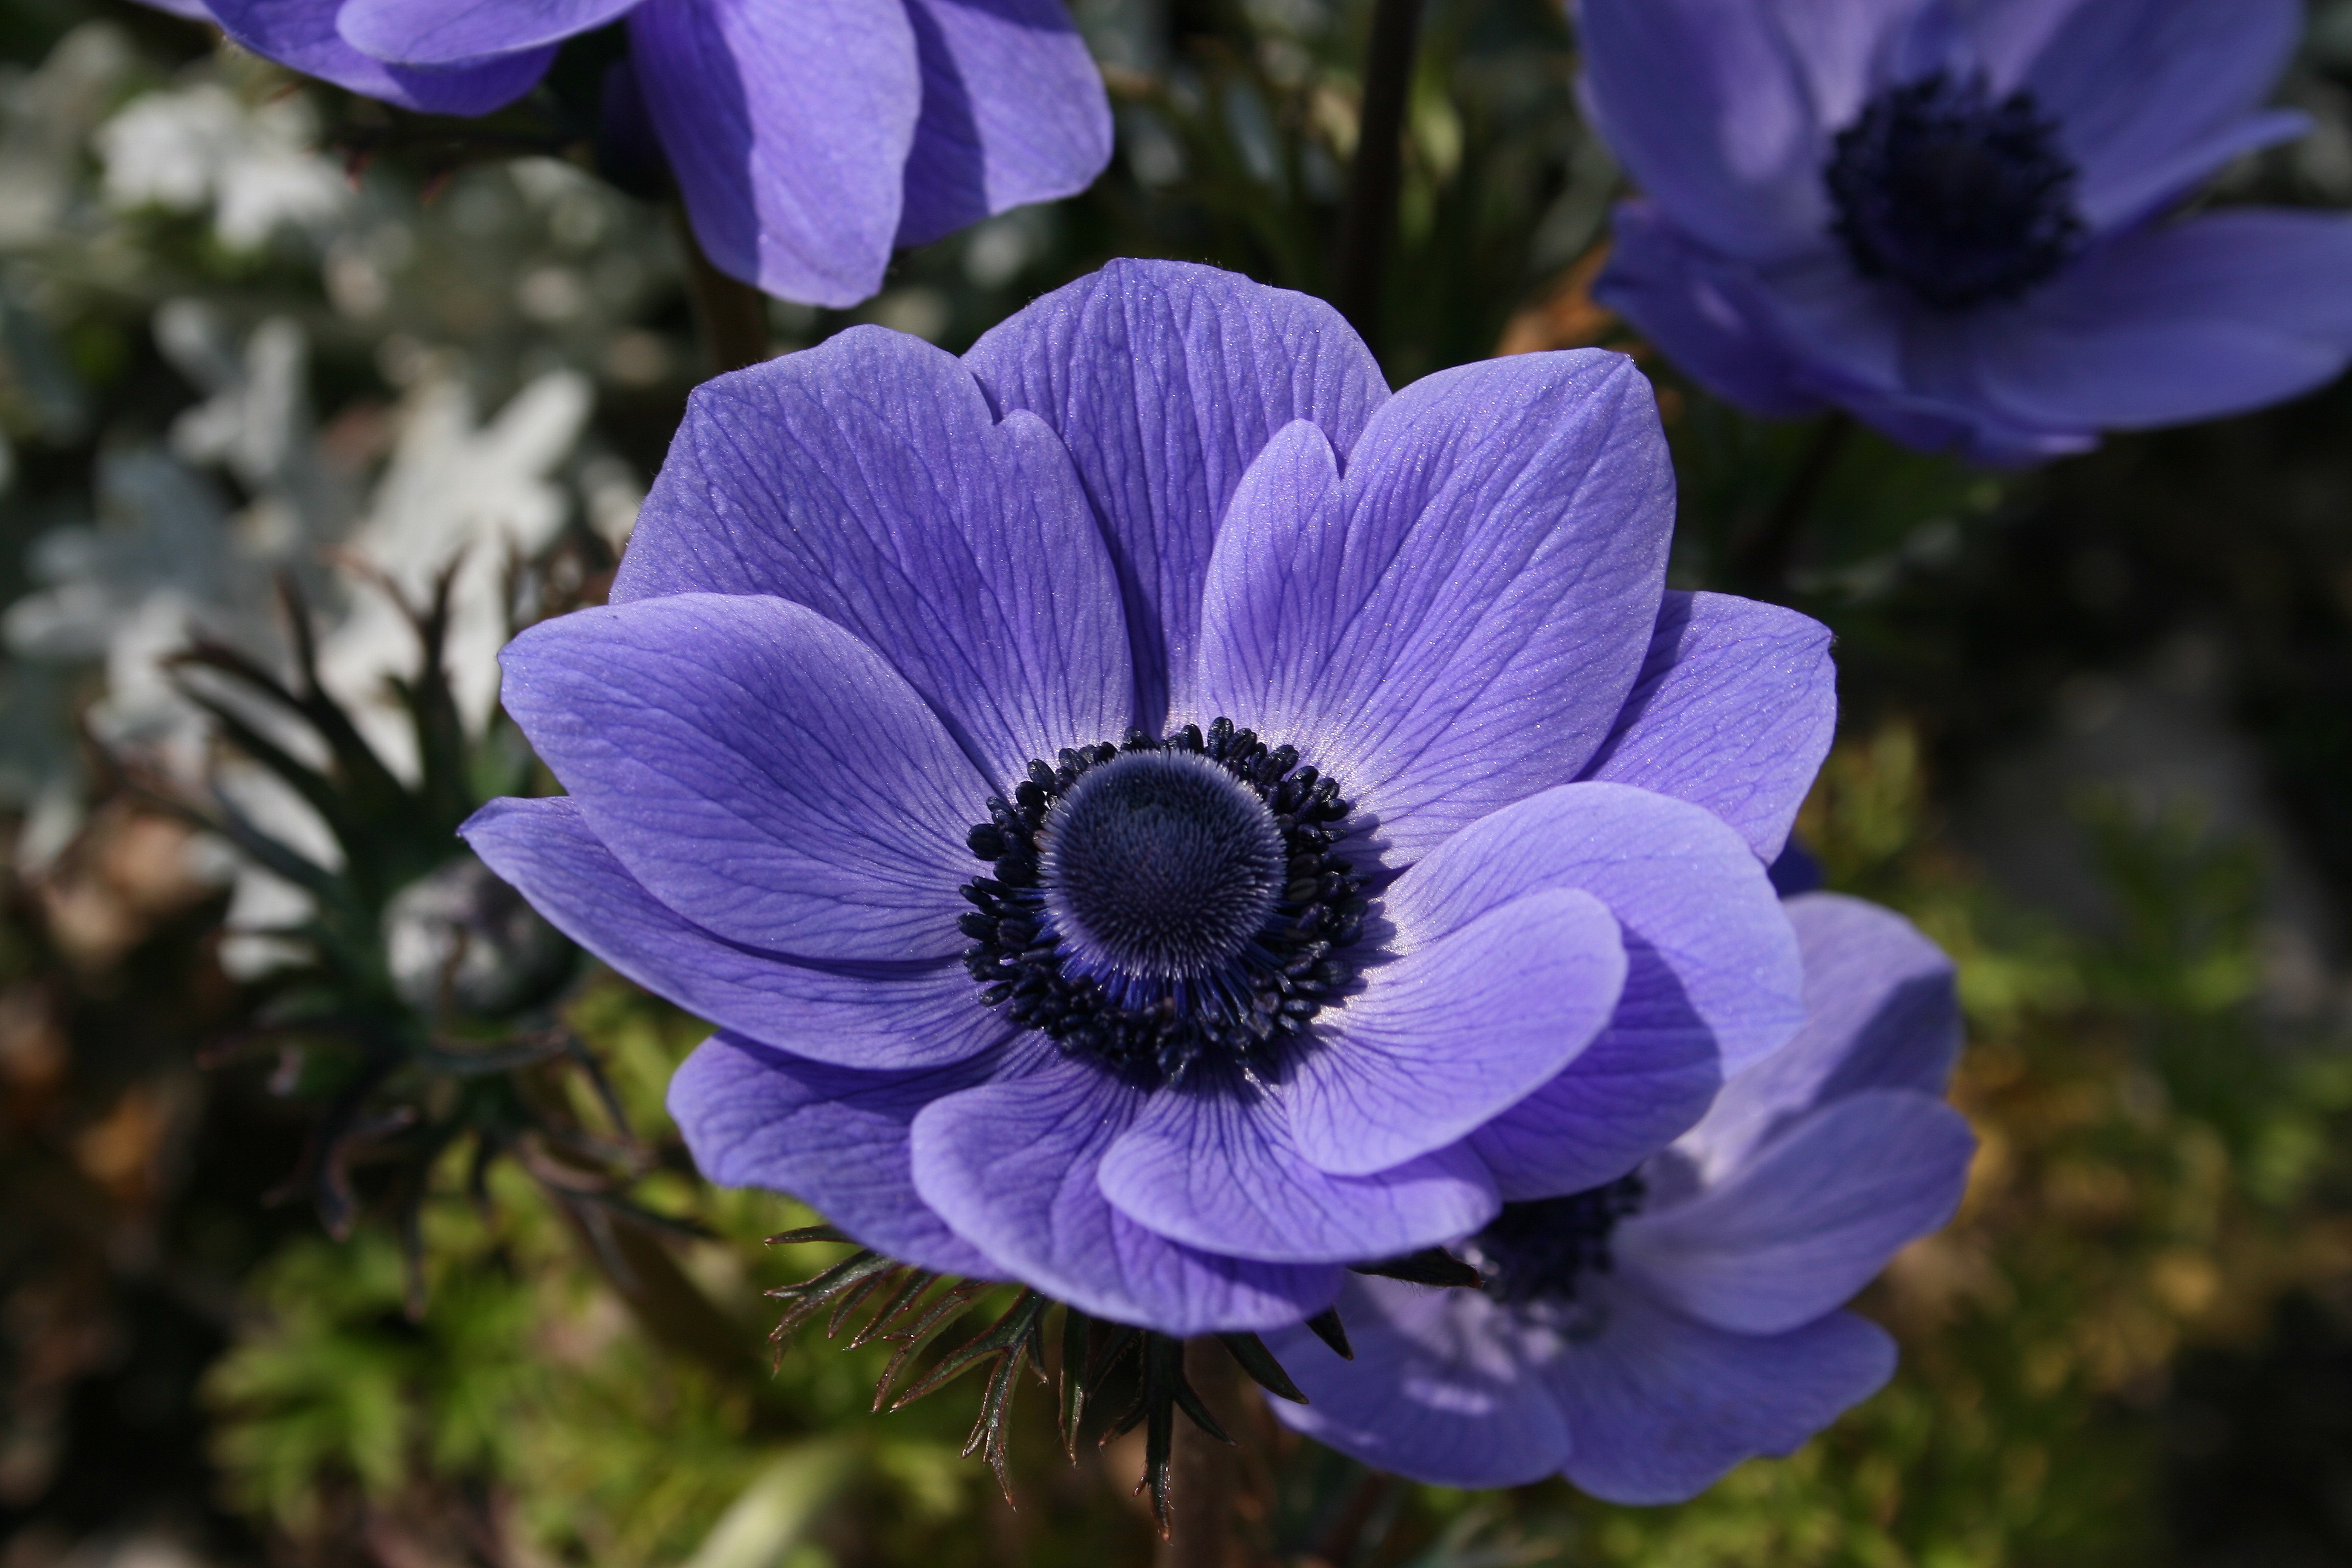
nature, plant, flower, petal, bloom, blue, flora, wildflower, anemone, macro photography, flowering plant, annual plant, land plant